The Cockeyed Miracle

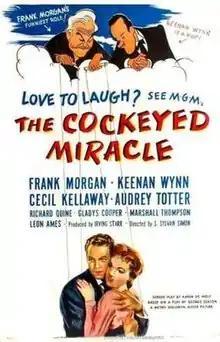

The Cockeyed Miracle is a 1946 American fantasy film directed by S. Sylvan Simon and starring Frank Morgan, Keenan Wynn, and Cecil Kellaway. The film was based on the play "But Not Goodbye" by George Seaton. The film is about a ghost who, with the help of his father (also a ghost), stops his best friend from leaving his family penniless.